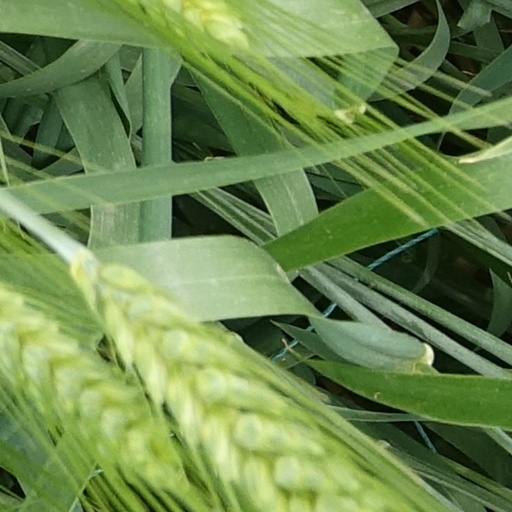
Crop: wheat